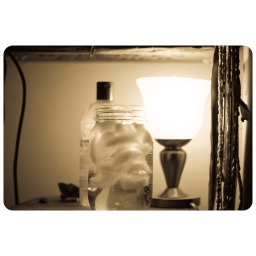
The nightstand beside my bed. I like nice big glass of water or two for during the night.